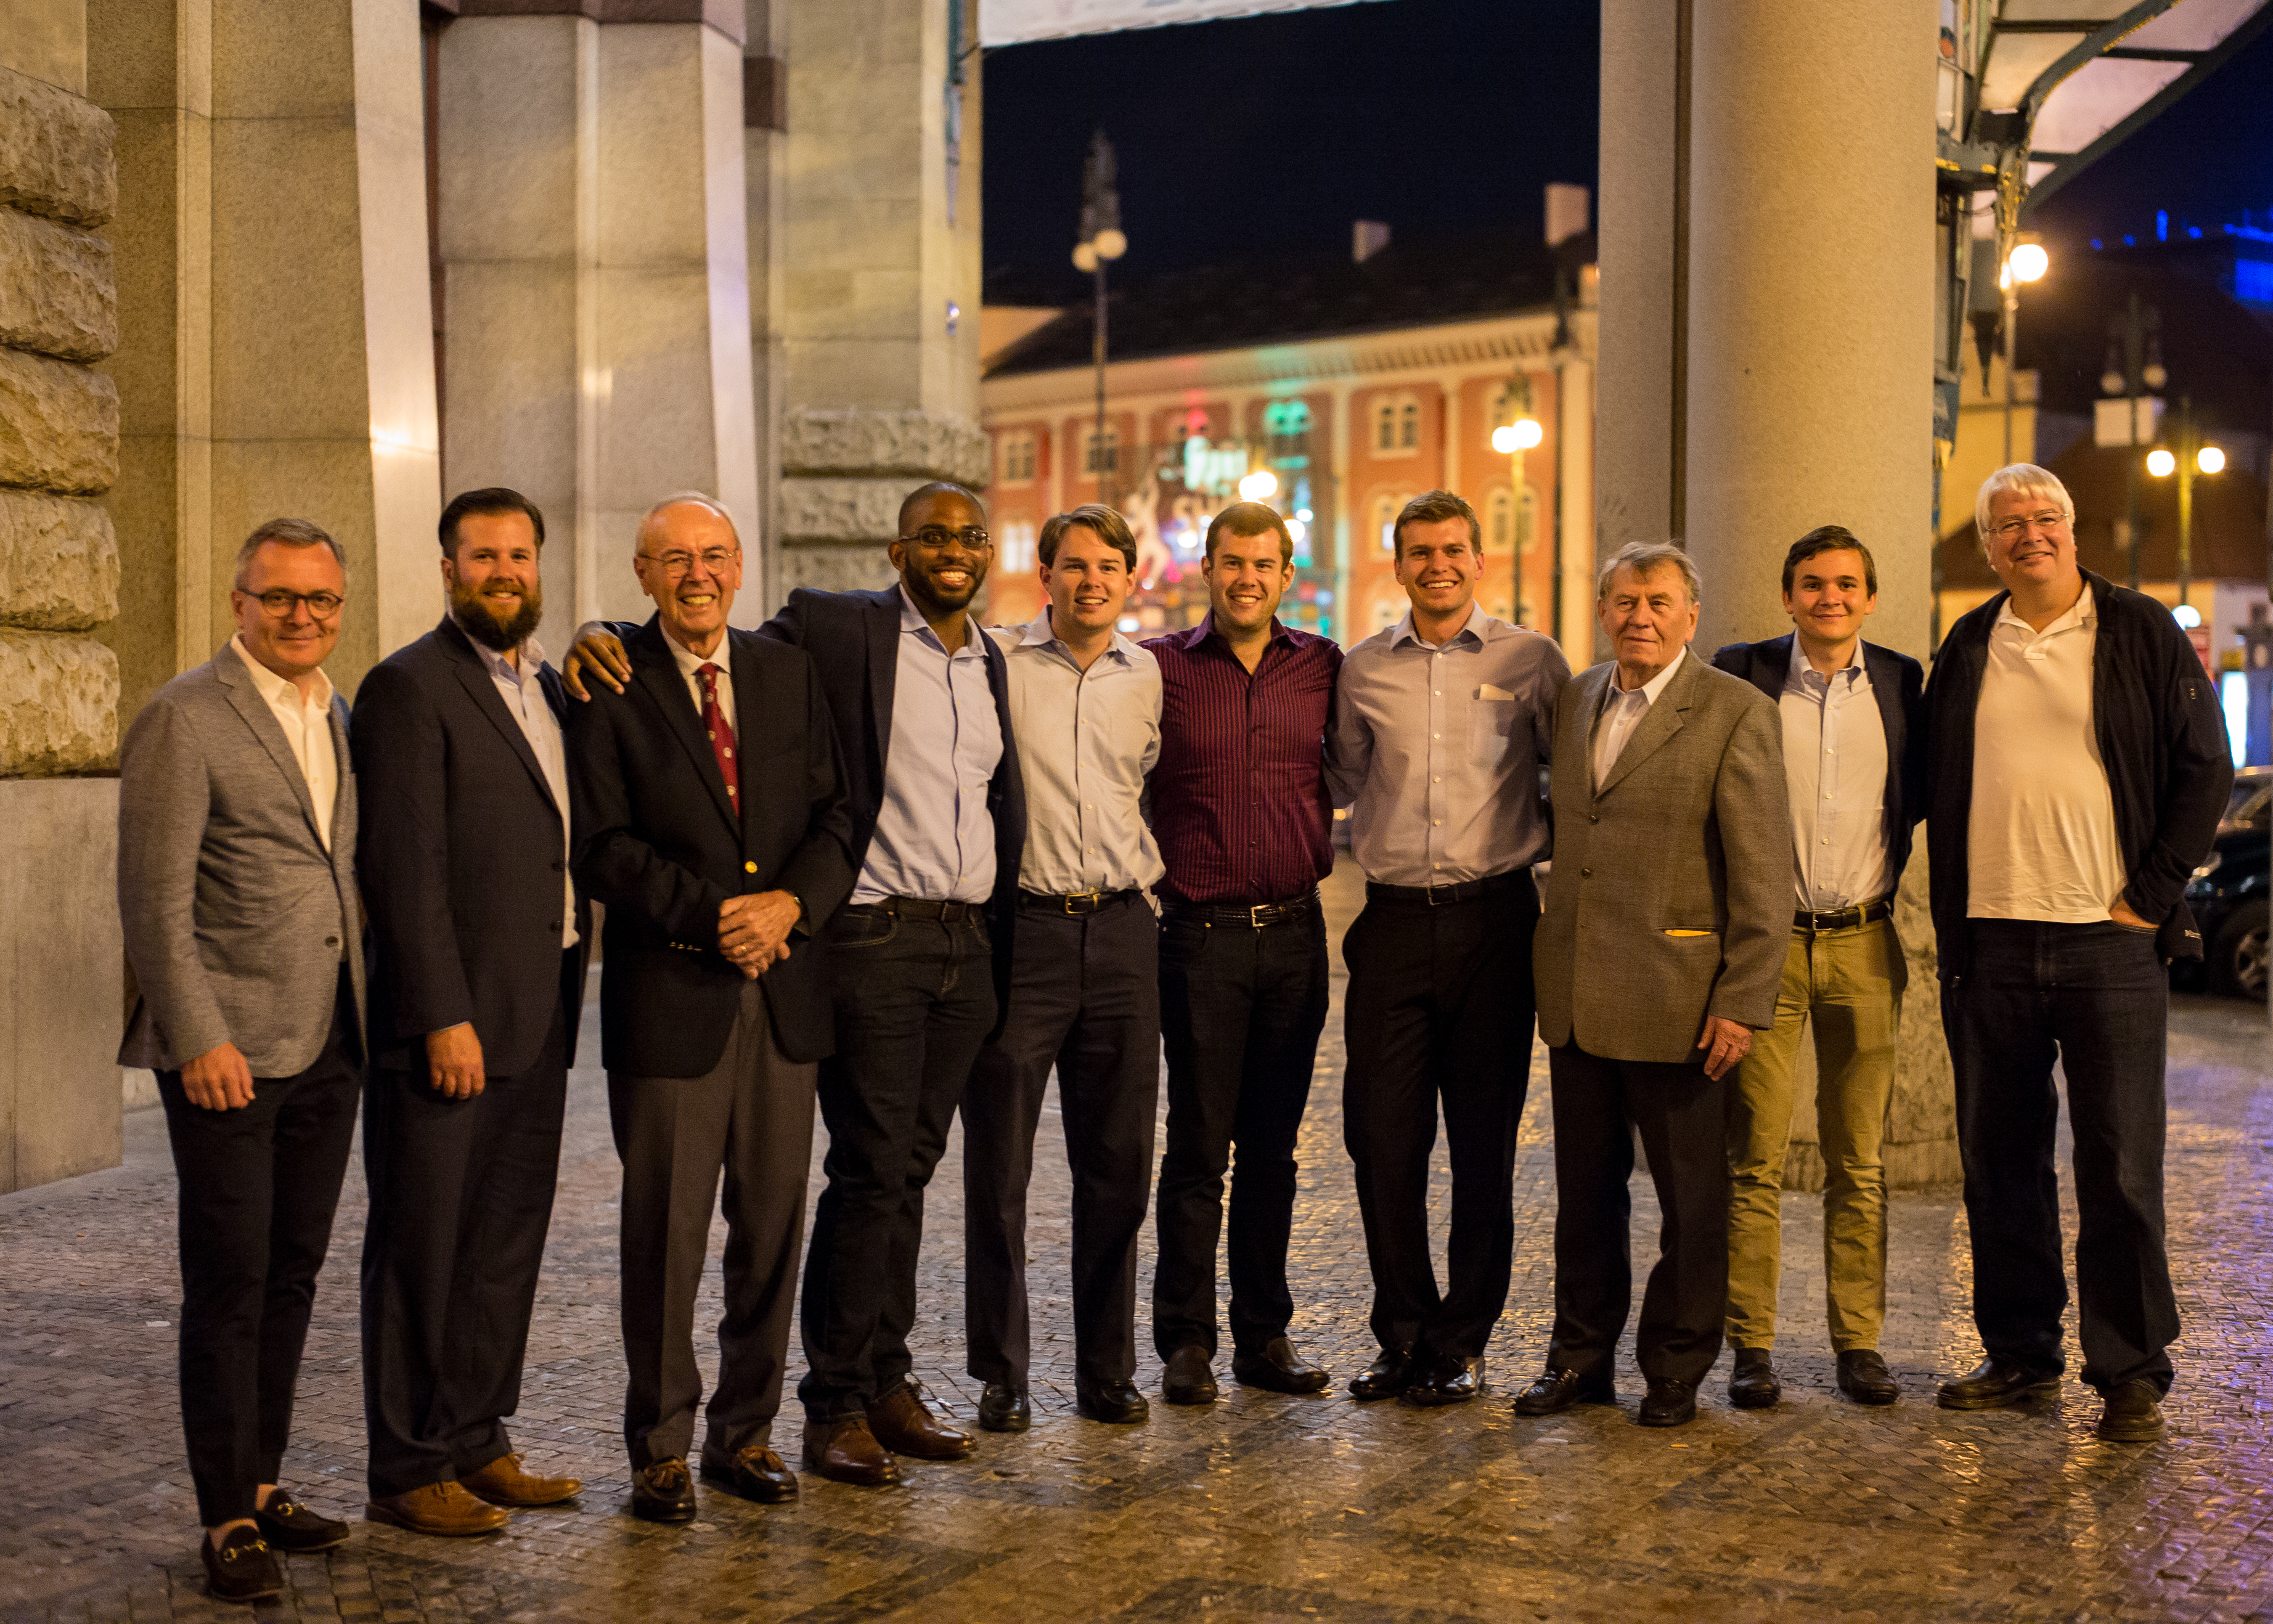
people, art exhibition, social group